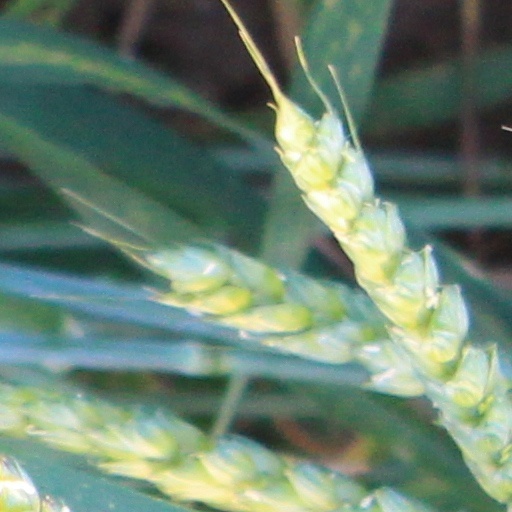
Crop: wheat